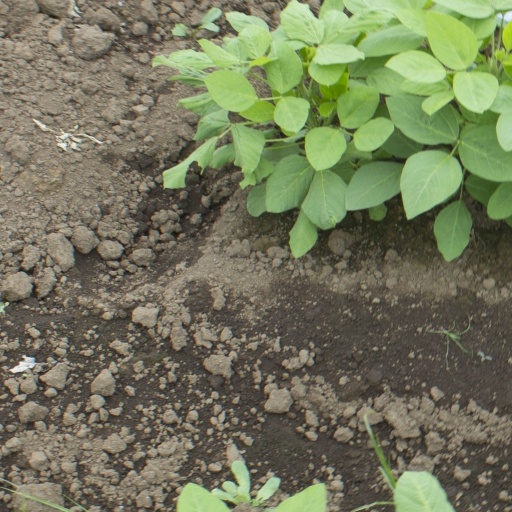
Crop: soybean